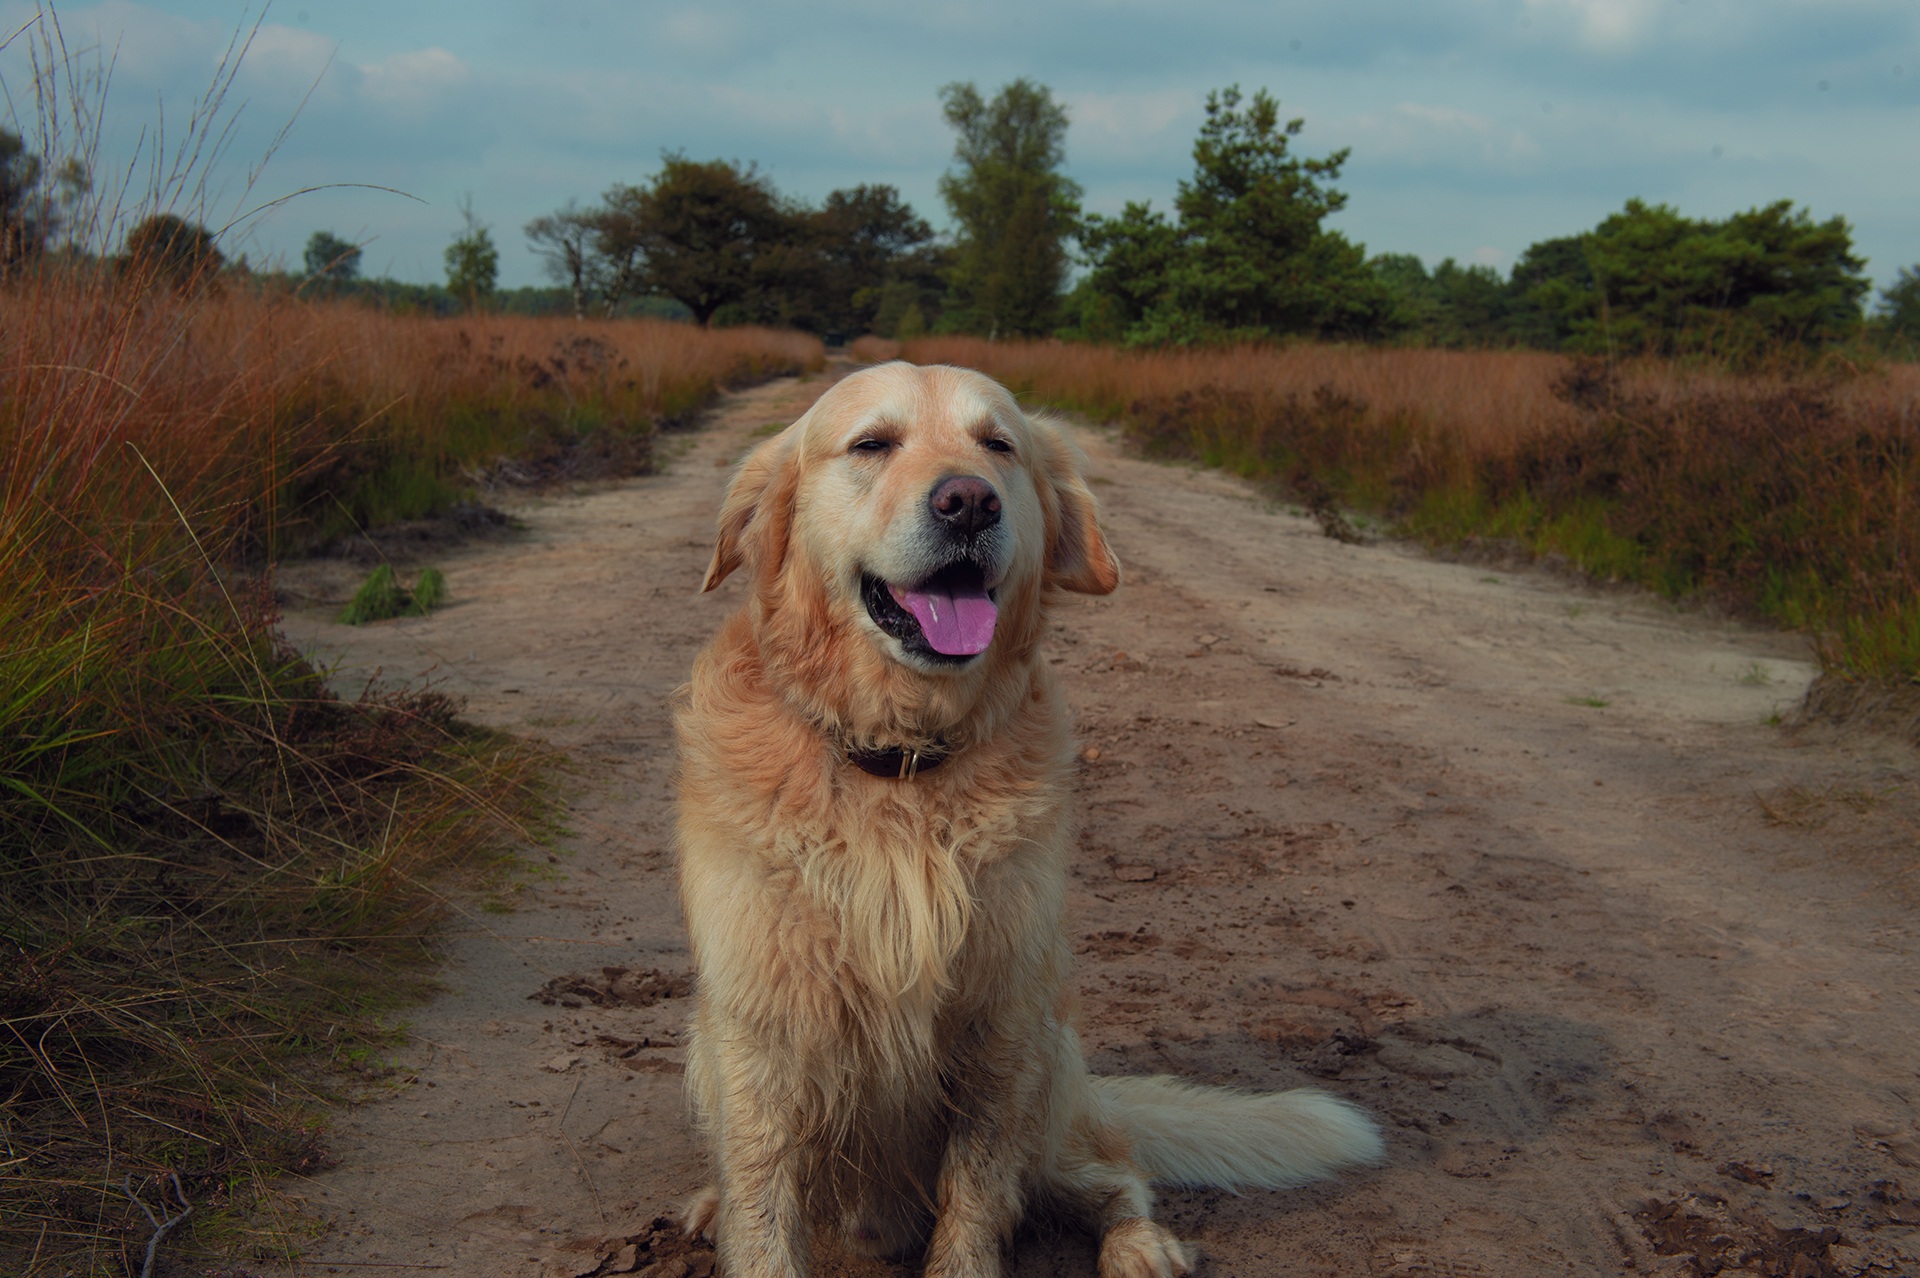
nature, forest, grass, puppy, dog, animal, cute, canine, summer, pet, spring, park, mammal, friendship, together, friend, outdoors, woods, outside, golden retriever, vertebrate, retriever, doggy, happy dog, dog park, dog playing, street dog, dog like mammal, dog crossbreeds